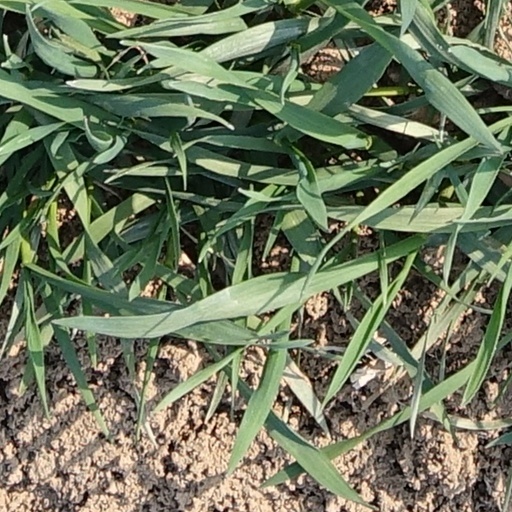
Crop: wheat